Novi Pazar

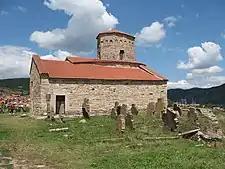
Church of the Holy Apostles Peter and Paul from the 9th century

One of the oldest monuments of the area is the Church of the Holy Apostles Peter and Paul first built in the Roman era and reconstructed in the 9th century. Over many centuries the city area of Stari Ras was a borderline contested by the First Bulgarian Empire, Serbian Principality and Byzantine Empire.